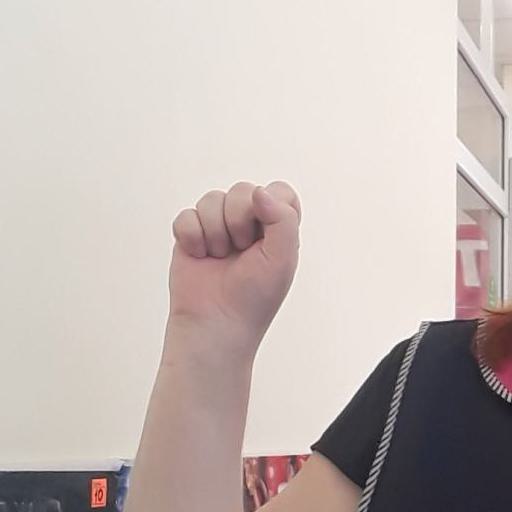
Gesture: fist